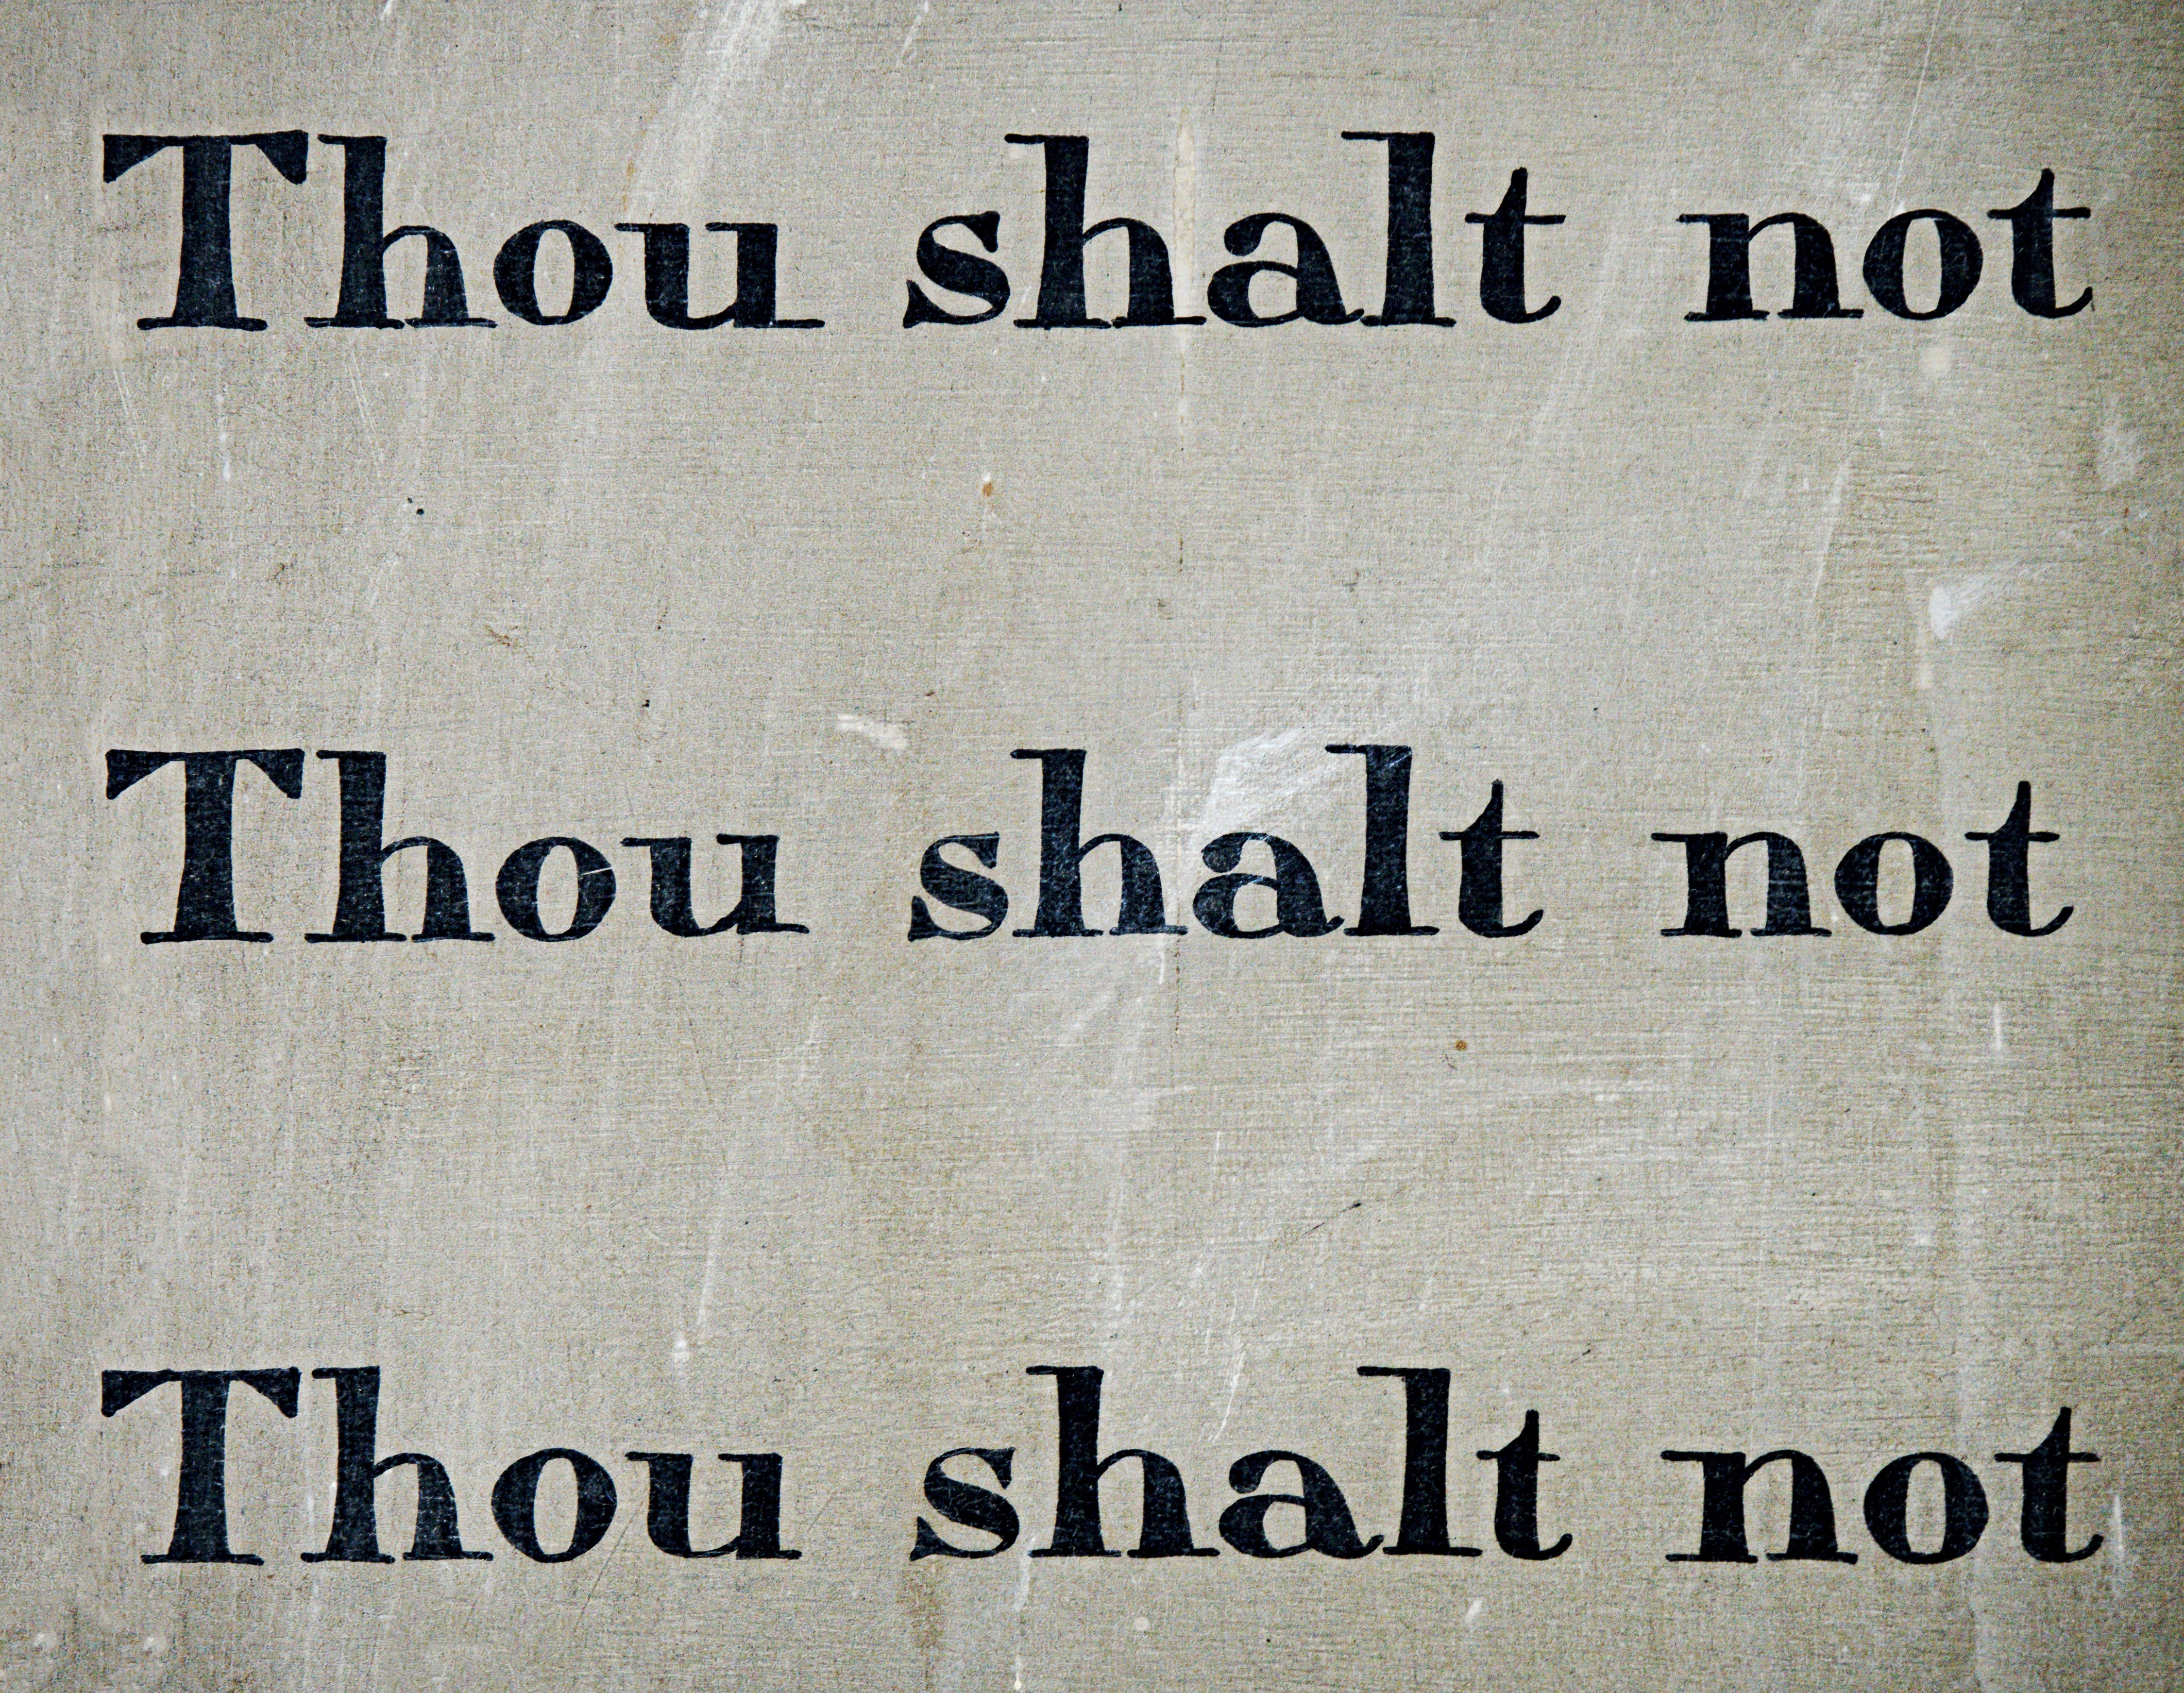
writing, word, number, old, advertising, tablet, religion, security, bible, brand, font, rule, text, danger, kill, stop, not, warning, law, protection, steal, negative, protect, secure, ten, presentation, murder, evil, covert, guilt, prevention, legislation, moses, theft, prevent, exodus, prohibition, testament, robbery, doctrine, dishonesty, commandment, thou, shalt, deuteronomy, serif, perjury, envy, decalogue, sinai, covenant